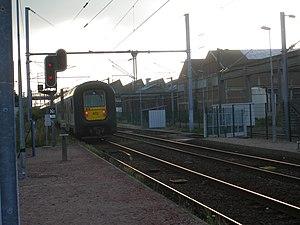
Train quittant la gare d'Hellemmes.
La gare d'Hellemmes est une gare ferroviaire française de la ligne de Fives à Baisieux, située sur le territoire d'Hellemmes-Lille, commune associée à Lille, dans le département du Nord, en région Hauts-de-France.